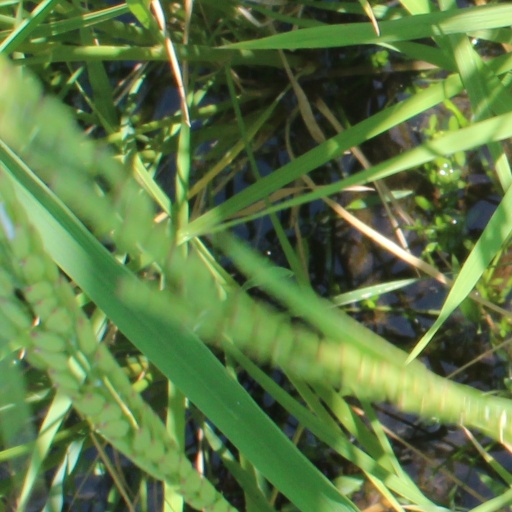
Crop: rice